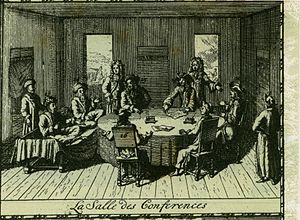
Karlowitztraktaten
Forhandlinger om Karlowitztraktaten
Karlowitztraktaten blev undertegnet den 26. januar 1699 i Sremski Karlovci som afslutning på Den store tyrkiske krig 1683-1697, hvor den osmanniske side var blevet besejret i slaget ved Zenta. Traktaten markerer afslutningen på den osmanniske kontrol over store dele af Centraleuropa og begyndelsen på det Osmanniske Riges stagnationsfase. Med traktaten etablerede det Habsburgske monarki sig som den dominerende magt i Central- og Sydøsteuropa.